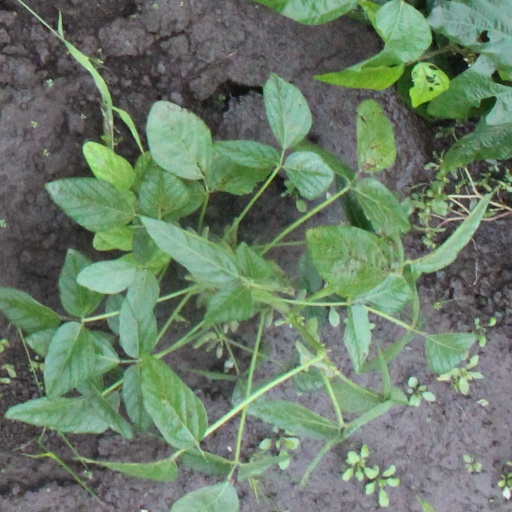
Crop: soybean